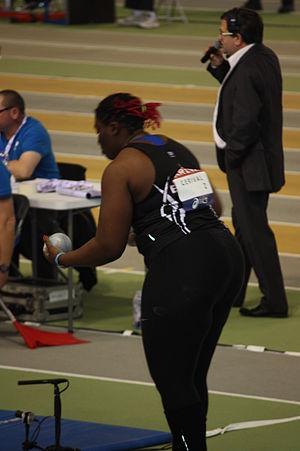
Jessica Cérival
Jessica Cérival est une athlète française, spécialiste du lancer du poids.